Peanut butter and jelly sandwich

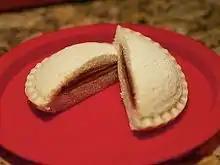
An Uncrustables sandwich

As with many sandwiches, the origin of the peanut butter and jelly sandwich is disputed, though it is understood to be an American-invented dish. They were first prepared in the 1900s decade as a teahouse dish for wealthy Americans. The first published mention of the peanut butter and jelly sandwich appeared in an article by Julia Davis Chandler in a 1901 issue of the "Boston Cooking School Magazine". The article recommended making tea sandwiches with peanut butter, referred to as "peanut paste", and currant or crab-apple jelly. She says in the article that she believes the recipe to be original. This came five years after the first published mention of using peanut butter as a spread on slices of bread. Throughout the decade, peanut butter was considered a delicacy. By 1913, an article in "The New York Times" endorsed using peanut and jelly spreads in sandwiches for children's lunches in school.